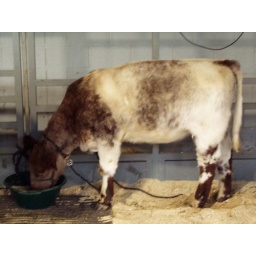
bull in the 4-H barn